Answer in natural language. Is framed monochromatic wall decor painting (highlighted by a red box) further away or in front of bluegrey rectangular table (highlighted by a blue box)? Choose between the following options: in front or further away
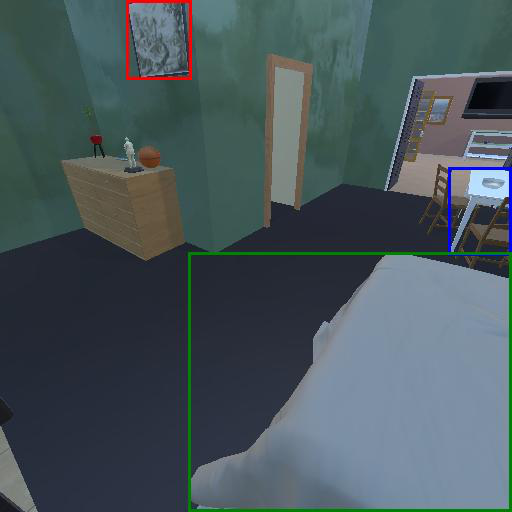
<answer>in front</answer>